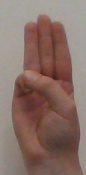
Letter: thaa